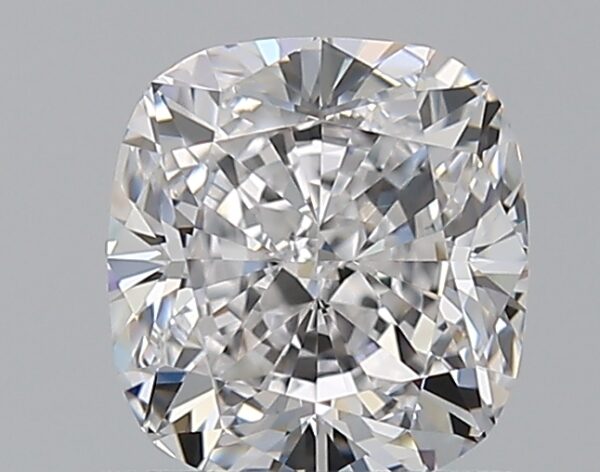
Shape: cushion
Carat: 1.01
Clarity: VVS1
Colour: D
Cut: EX
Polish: EX
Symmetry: EX
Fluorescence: N
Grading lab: GIA
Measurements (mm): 5.77 x 5.46 x 3.72